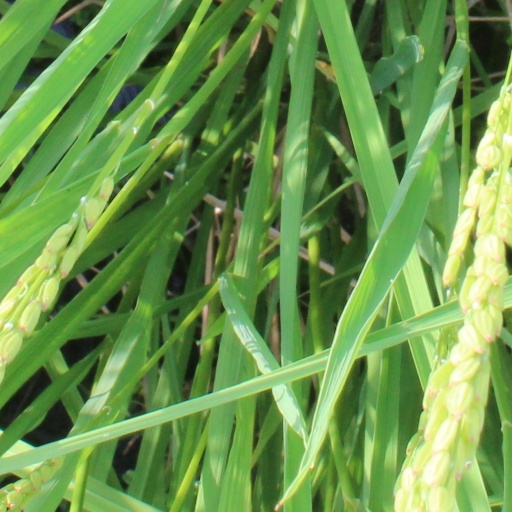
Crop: rice